Stone sculptures of horses and sheep in the Caucasian States

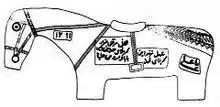
Drawings on the gravestone in form of stone sculpture of horse from Kalbajar rayon

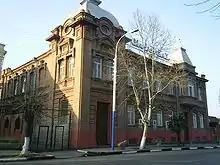
Stone sculptures of horse and sheep in front of the building of Archeological Museum in Ganja

The stone sculptures of horses and sheep are met in Muslim cemeteries in the territory of Azerbaijan in a number of villages of Nakhchivan’s borders, Nagorno-Karabakh, Lankaran, Mil valley, up to Absheron peninsula and respected by population of outskirts and are associated with new beliefs and traditions. Such kind of headstones are especially spread in Muslim cemeteries of Zikh (Absheron), in Nagorno Karabakh near Qarağac village, in a number of villages of Nakhchivan AR, in district of Ordubad (city), in district Lankaran, in Mil valley, in an ancient Muslim cemetery called “Peygambar” (prophet), near ruins of Baylagan, in Kurdistan and in others. Analogical figures of stone sheep, which have such cultic assignment, are met also in Iran (Khoy, Maragheh). It is considered that similar forms of these works of art could be appeared in different places as a reflection of identical conditions of development.